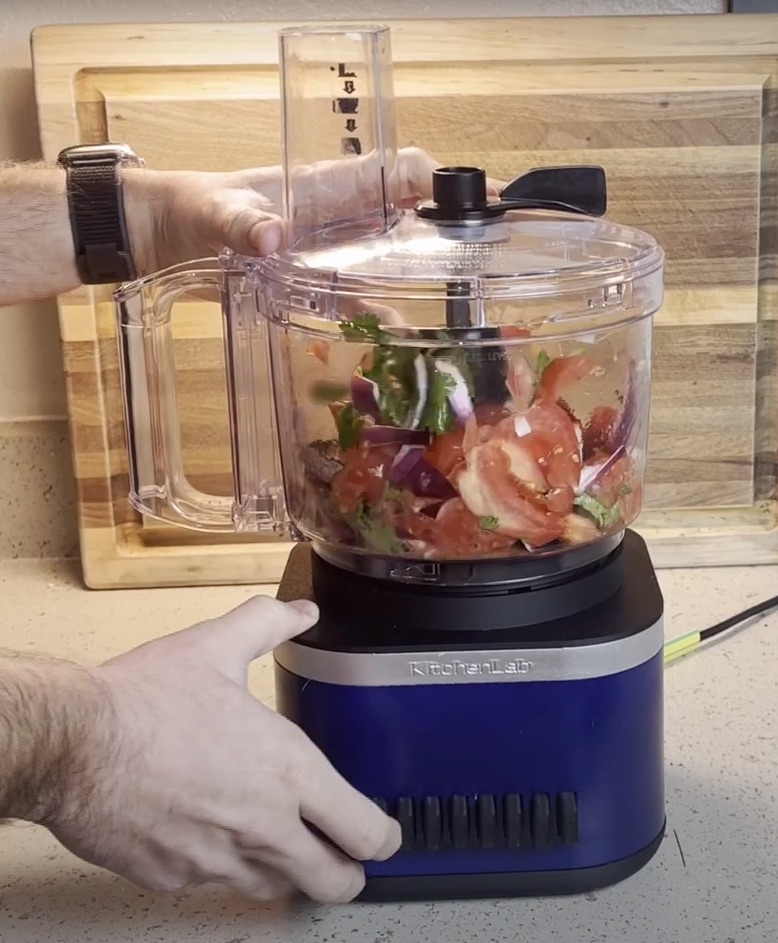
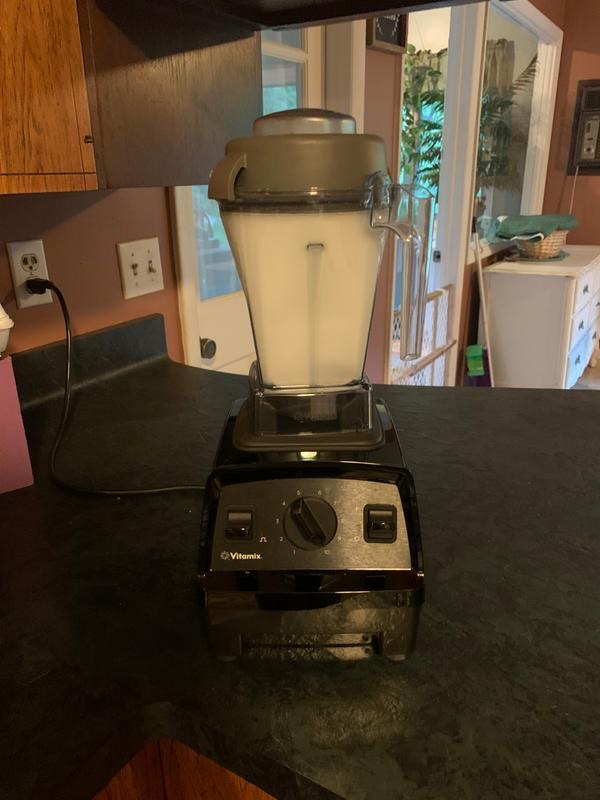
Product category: items_blender
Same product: no